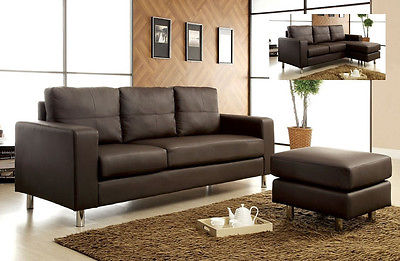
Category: sofa